Volkstheater Rostock

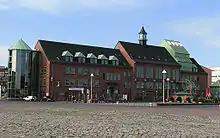
The "Theater im Stadthafen" – one of the 3 venues

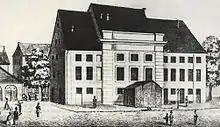
Stadttheater Rostock of 1786 to 1880

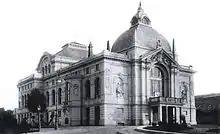
Stadttheater Rostock (1895 to 1942)

The Volkstheater Rostock (Rostock People's Theatre) is the municipal theatre of the Hanseatic city of Rostock. It has three venues: the "Großes Haus", the "Theater im Stadthafen" and the "Kleine Komödie" and puts on plays, musical theatre/opera, ballet and orchestral concerts. Norddeutsche Philharmonie Rostock is the orchestra for musical theatre and concerts. There is a children's theatre and a theatre youth club.